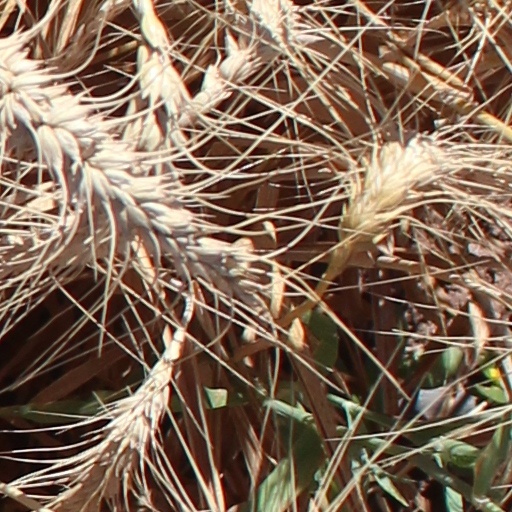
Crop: wheat